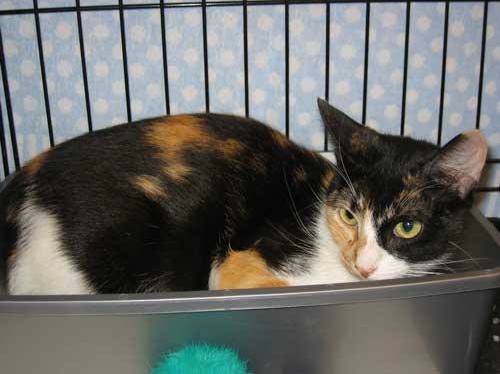
Label: cat